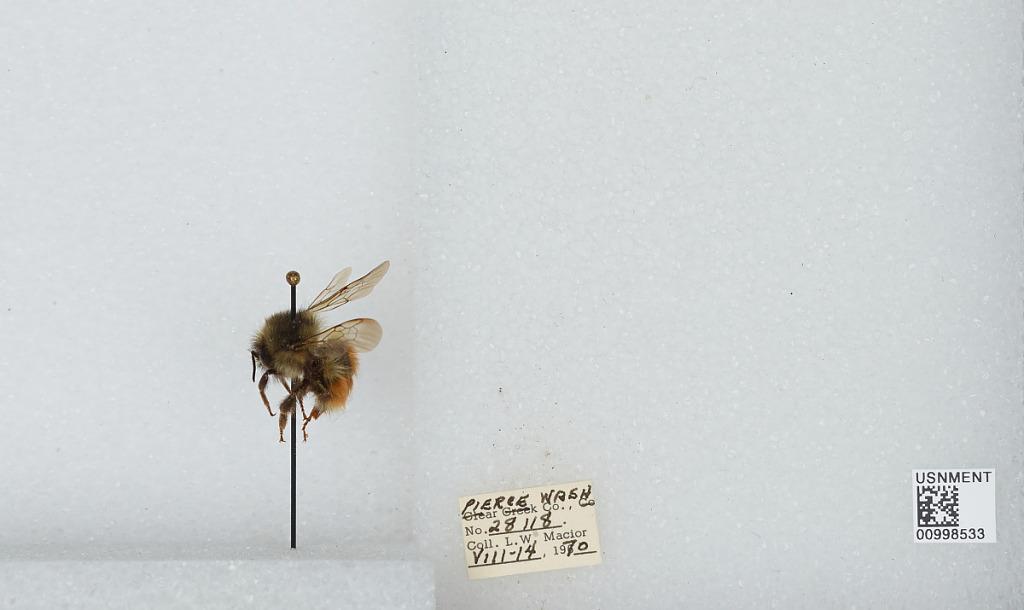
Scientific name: Bombus (Pyrobombus) melanopygus Nylander
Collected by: L. Macior
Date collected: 1970-8-14
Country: United States
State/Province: Washington
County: Pierce
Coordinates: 47.05, -122.12